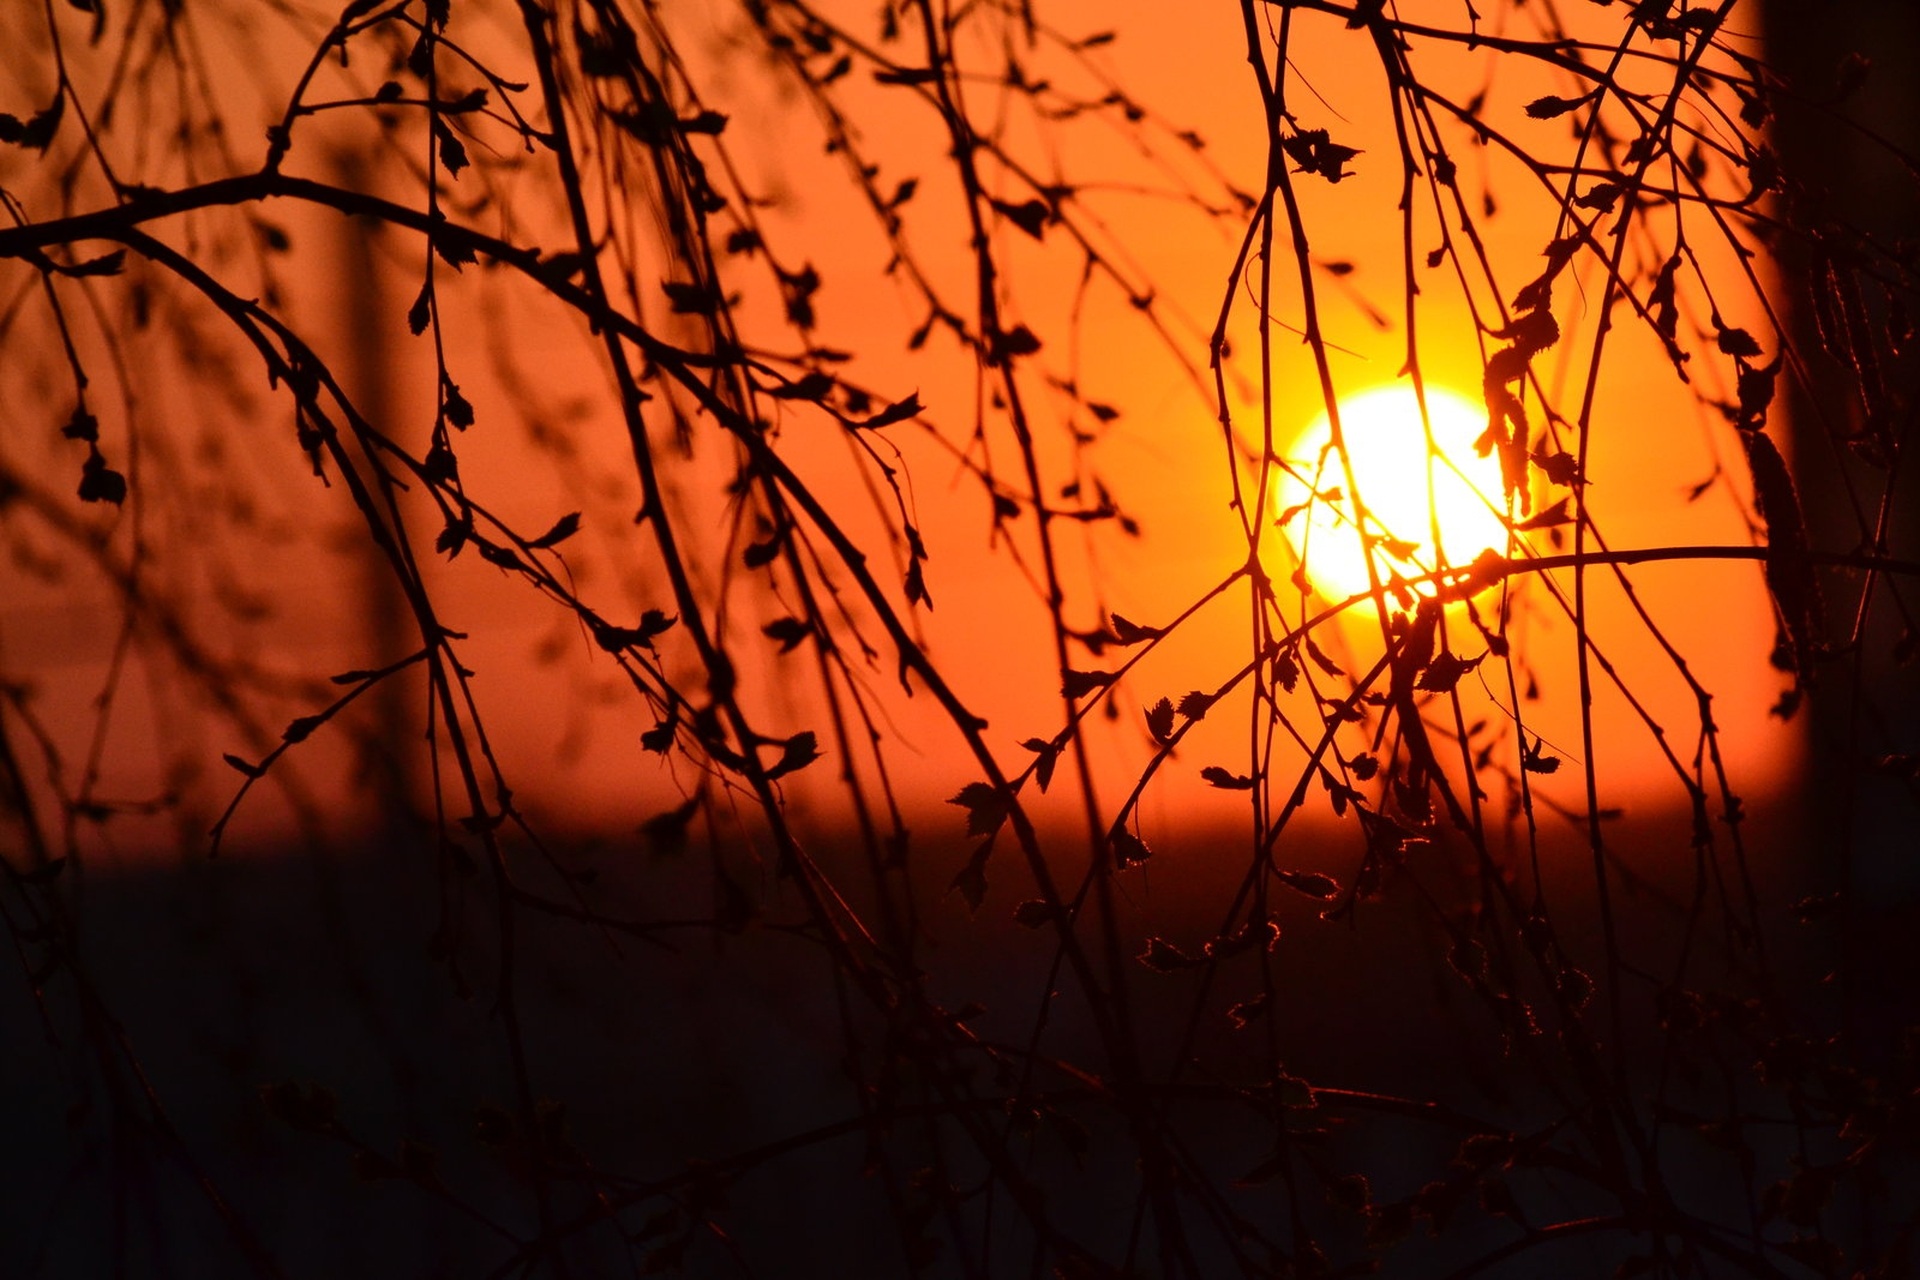
tree, nature, branch, light, sky, sun, sunrise, sunset, sunlight, morning, leaf, dawn, atmosphere, dusk, evening, reflection, autumn, darkness, atmospheric phenomenon